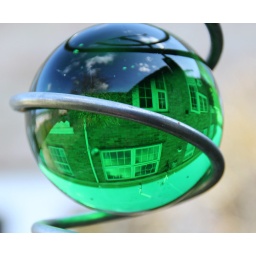
Reflections of the sky and our house in a garden ornament .